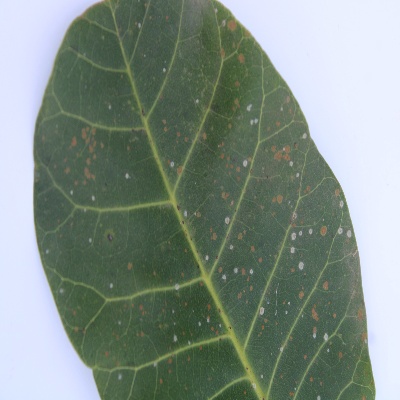
Crop: Cashew
Condition: red rust